Toxana

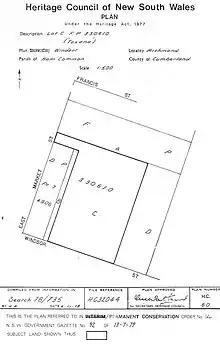
Heritage boundaries

Toxana dates from 1840 and was built for William Bowman who was elected to the first Parliament of NSW in 1843. Toxana is one of the most important house in the Richmond district with important historic associations and outstanding Regency and Georgian detailing. The house is a substantial two storey building with iron-work balustrading and open iron columns on the first floor, while the ground storey has tapered round timber columns. The house, which is raised well above ground, level and has a very prominent entry. The house is built of face brick with sandstone quoins and reveals, as well as heavy stonework surrounding the front door.